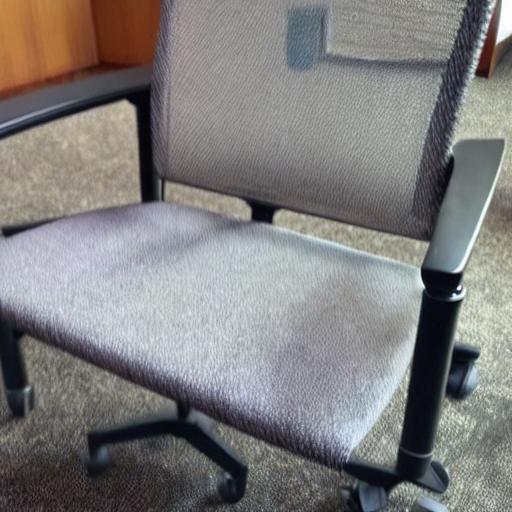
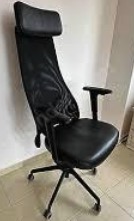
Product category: items_chair
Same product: no